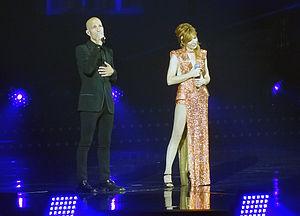
Mylène Farmer et Gary Jules lors du concert Timeless 2013, le 10 septembre 2013 à Paris-Bercy, France. Русский: Милен Фармер и Гэри Джулс во время одного из концертов тура Timeless 2013. 10 сентября 2013, концертный зал Берси, Париж, Франция.
Timeless 2013 est la sixième tournée de Mylène Farmer, qui a eu lieu du 7 septembre au 6 décembre 2013 traversant 5 pays dont la France.